Choreography

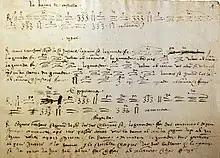
One of the first documents with choreographic signs is the Catalan manuscript of Cervera from 1496

The word "choreography" literally means "dance-writing" from the Greek words "χορεία" (circular dance, see choreia) and "γραφή" (writing). It first appeared in the American English dictionary in the 1950s, and "choreographer" was first used as a credit for George Balanchine in the Broadway show "On Your Toes" in 1936. Before this, stage and movie credits used phrases such as "ensembles staged by", "dances staged by", or simply "dances by" to denote the choreographer.